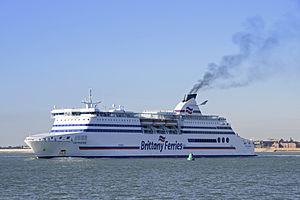
Brittany Ferries est une compagnie maritime bretonne fondée en 1972 à Roscoff par Alexis Gourvennec. Elle est spécialisée dans le transport de passagers et de véhicules entre la Bretagne, la Normandie, le Sud de l'Angleterre, l'Irlande et l'Espagne.
Le Cap Finistère est un ferry appartenant à la compagnie bretonne Brittany Ferries. Construit entre 1999 et 2001 aux chantiers Howaldtswerke-Deutsche Werft de Kiel en Allemagne pour la compagnie grecque Superfast Ferries, il portait à l'origine le nom de Superfast V. Prévu pour être livré en 2000, sa mise en service sur les lignes entre la Grèce et l'Italie n'interviendra qu'en avril 2001 en raison de problèmes techniques survenus durant sa construction. Vendu en 2010 à Brittany Ferries, il prend le nom de Cap Finistère. Il navigue depuis lors sur les lignes de la compagnie bretonne entre la France, le Royaume-Uni et l'Espagne.